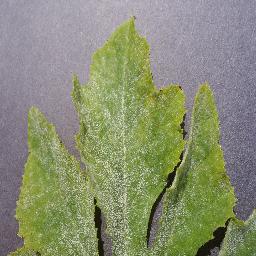
Label: Squash___Powdery_mildew